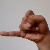
The image shows a hand gesture representing the letter 'J' in Indian Sign Language.